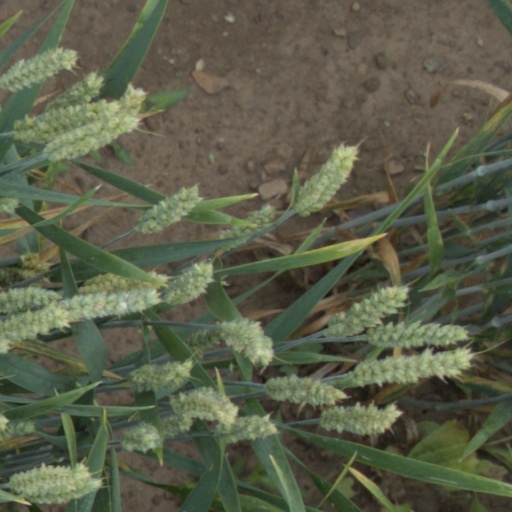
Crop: wheat